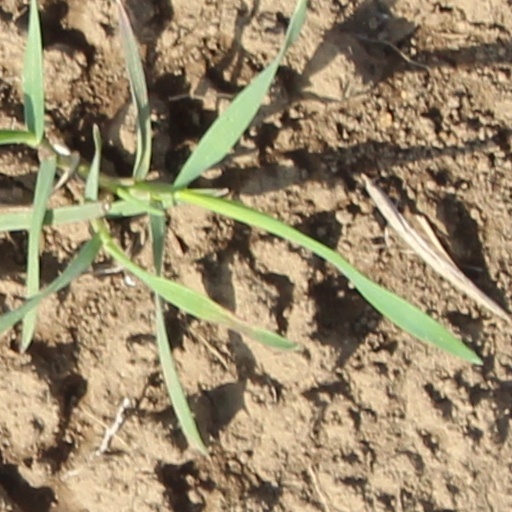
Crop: wheat